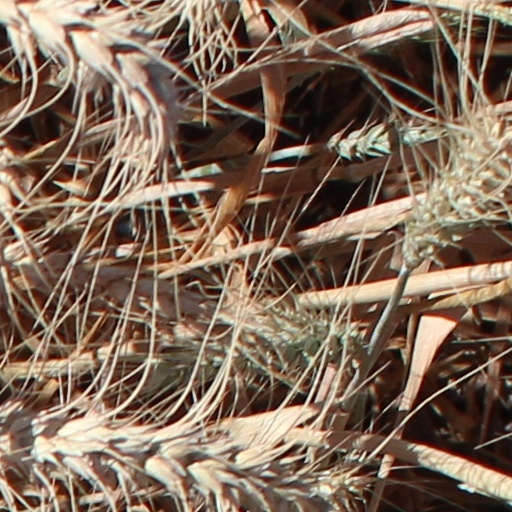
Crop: wheat